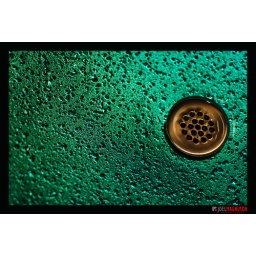
This is a super cool glass sink in my aunt and uncle's guest bathroom.